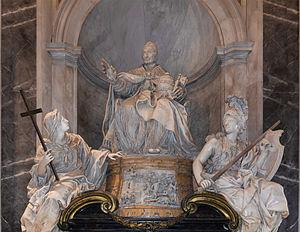
Le monument au bienheureux Innocent XI par Pierre-Etienne Monnot, détail, Basilique Saint-Pierre, Cité du Vatican.